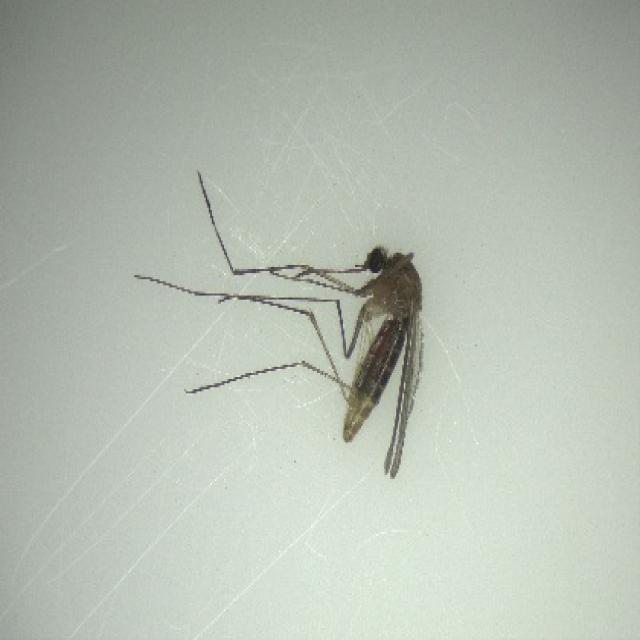
Species: culex_pipiens